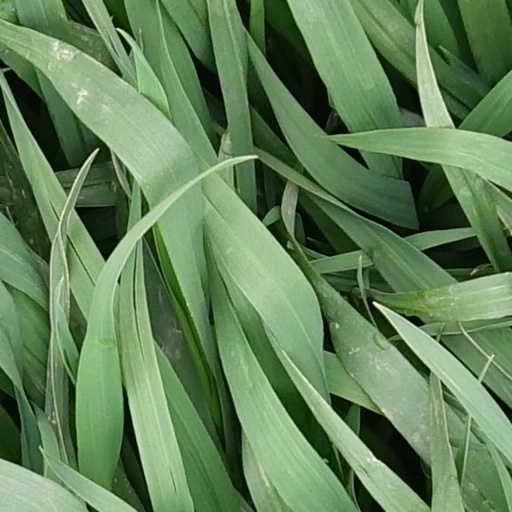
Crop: wheat